Ferenc Bihar

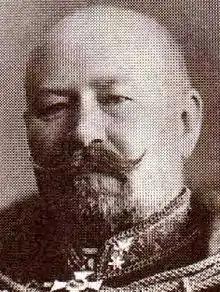

Ferenc Bihar de Barabásszeg (20 December 1847 – 17 May 1920) was a Hungarian military officer and politician, who served as Minister of Defence between 1905 and 1906, during the Hungarian Constitutional Crisis of 1905. After the fall of the cabinet of Géza Fejérváry he retired.